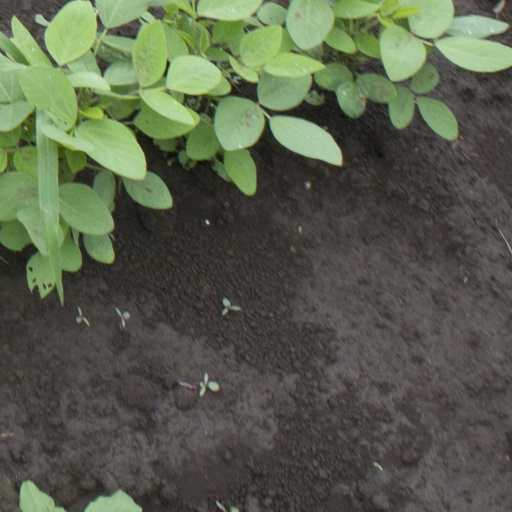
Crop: soybean